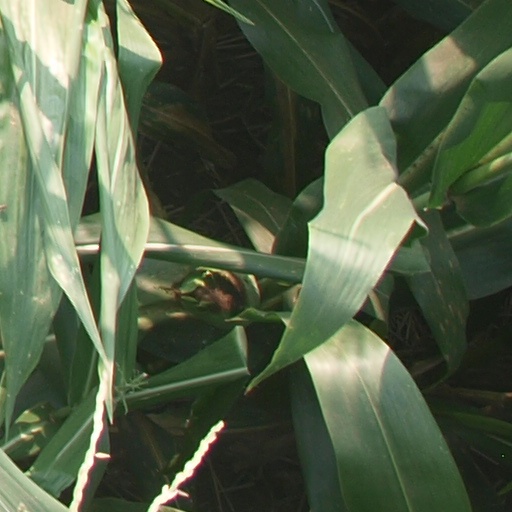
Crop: maize; corn